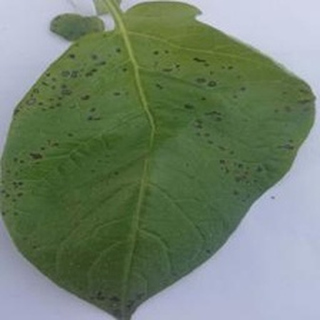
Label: potato_early_blight